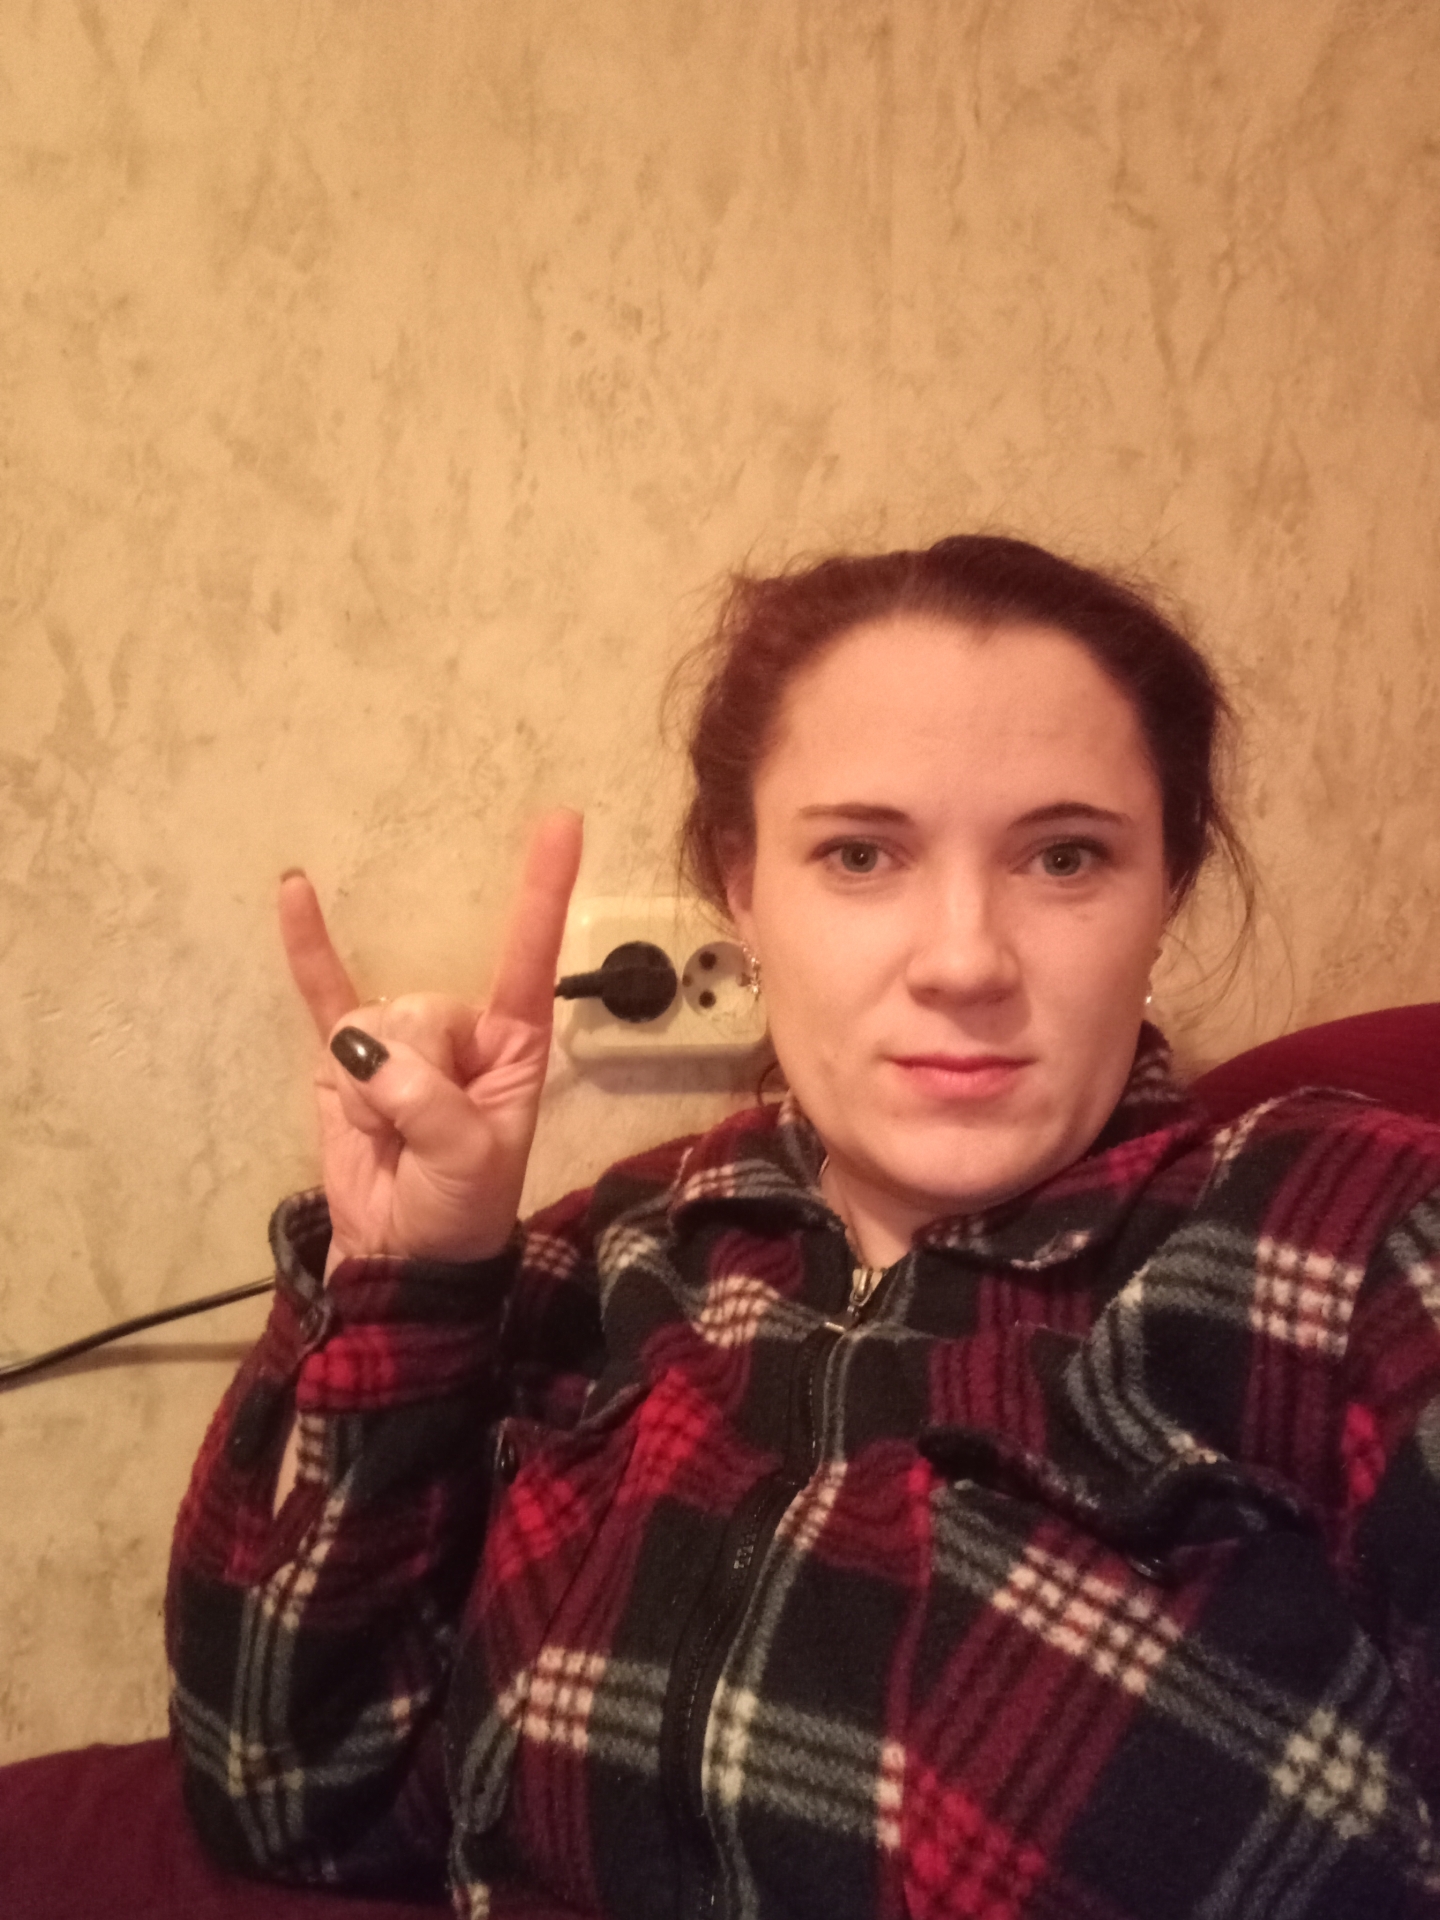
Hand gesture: rock